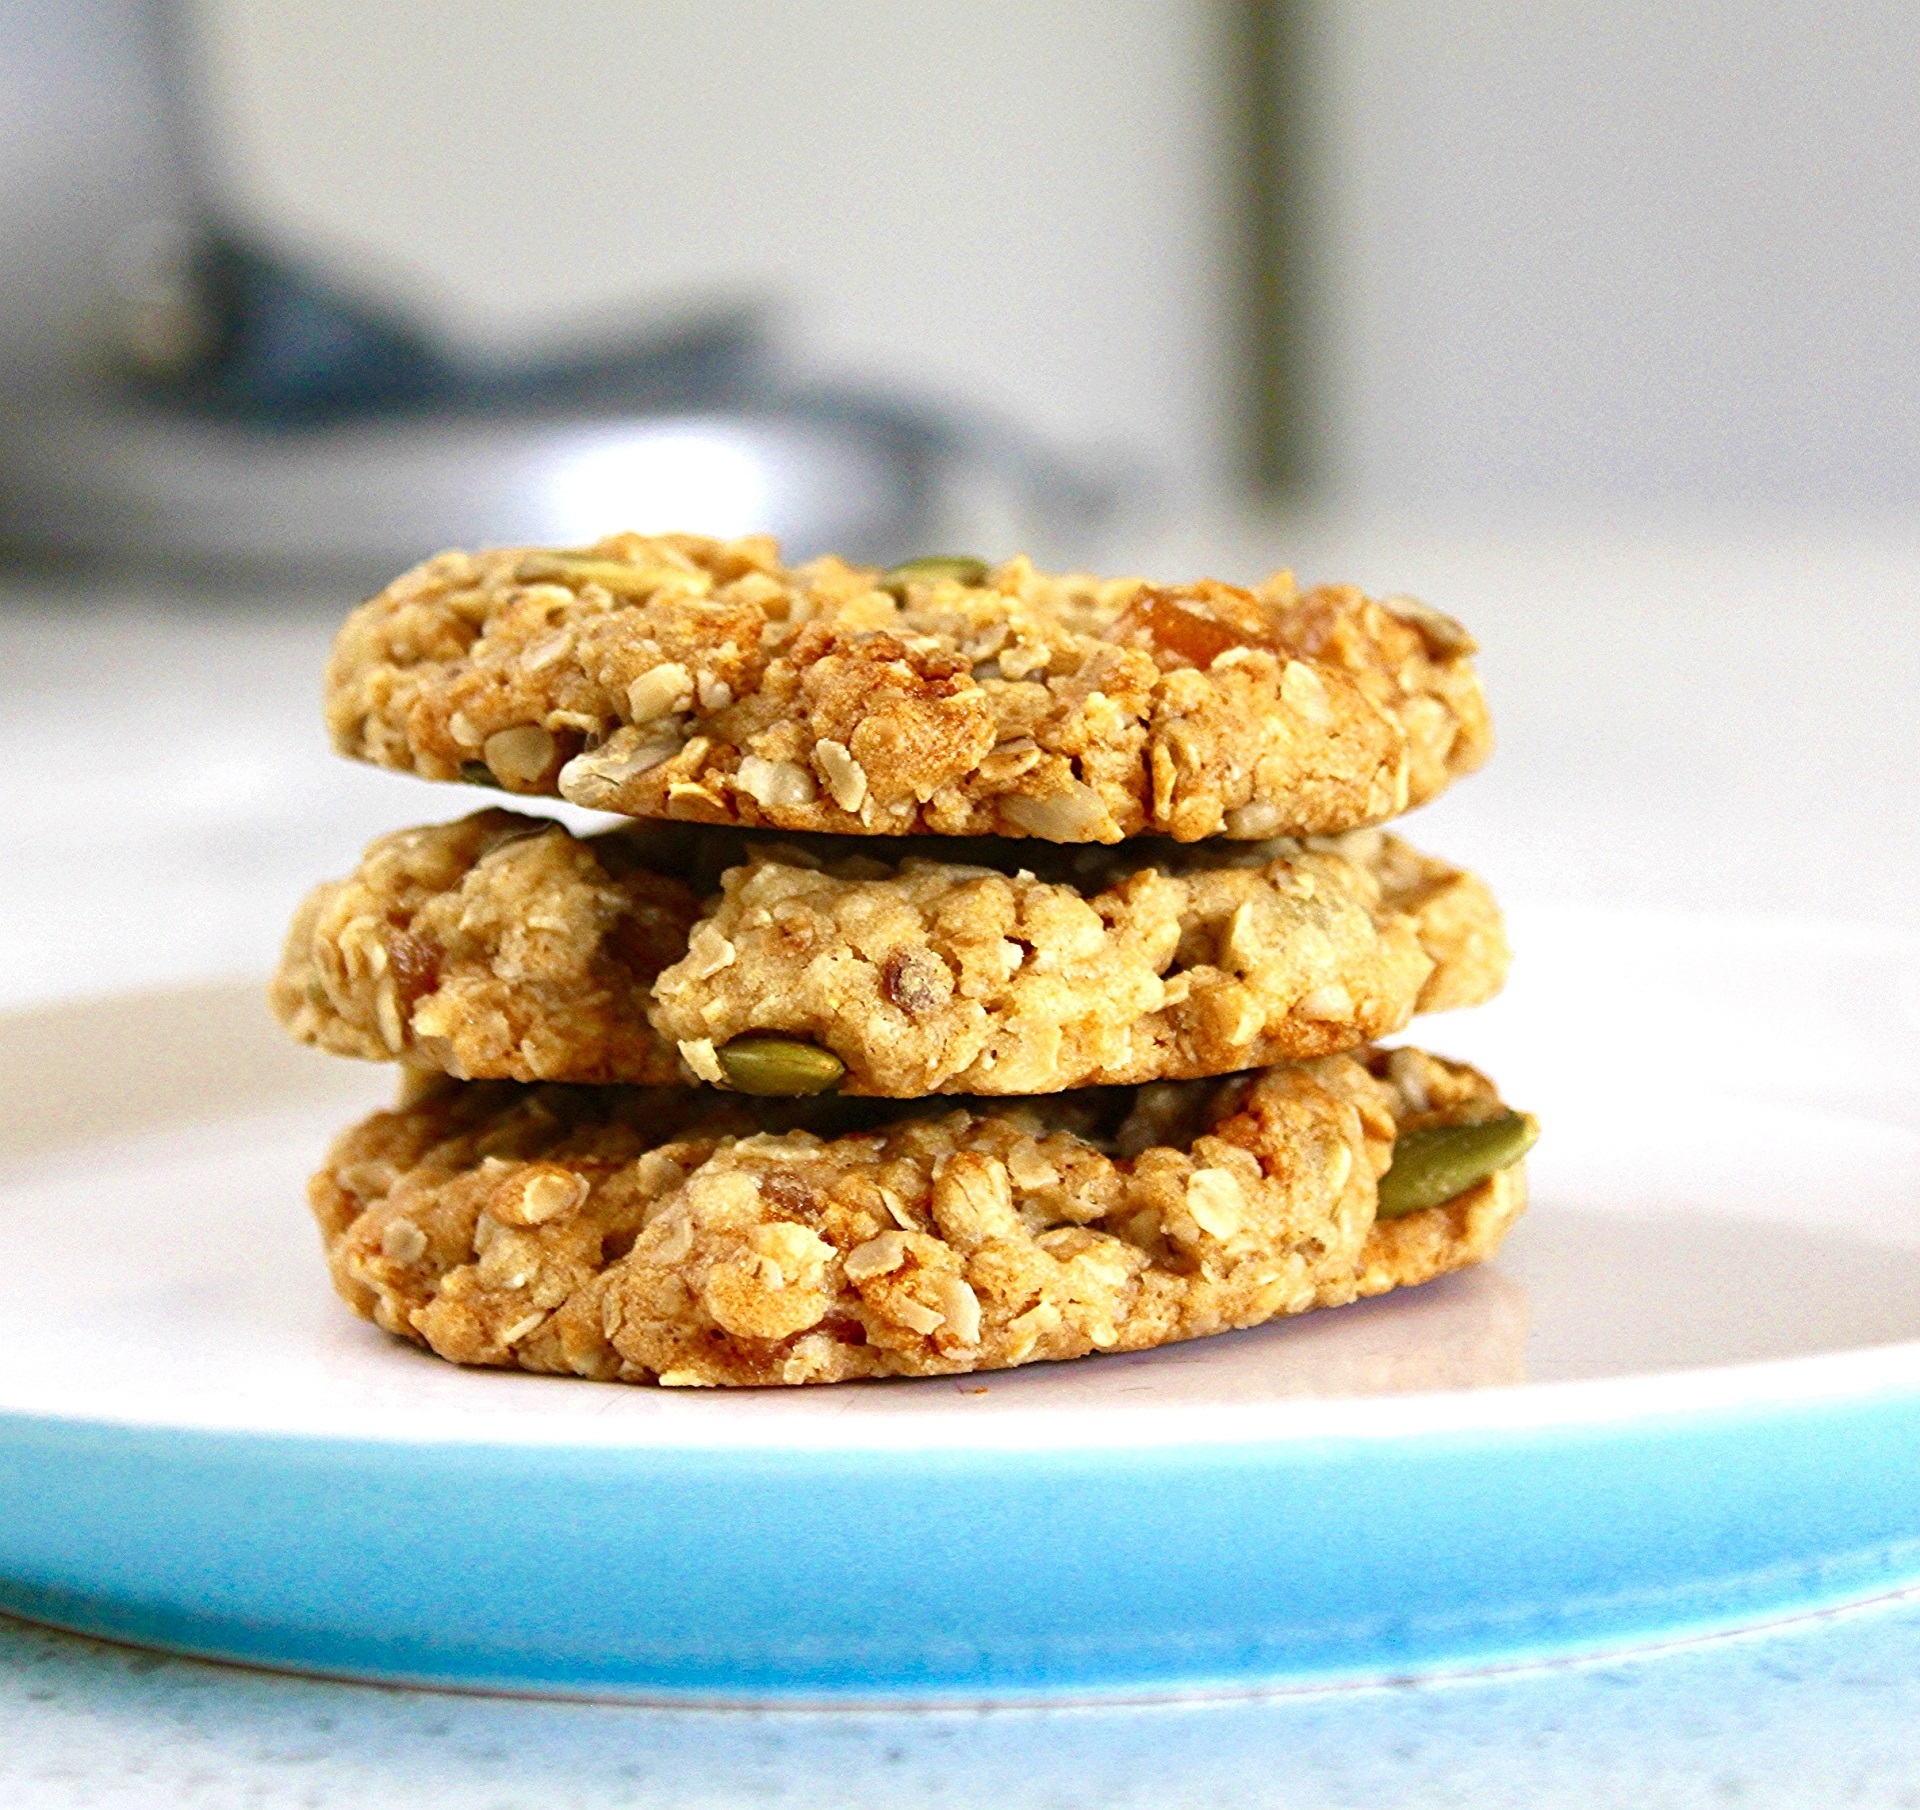
dish, meal, food, produce, colorful, breakfast, snack, cookie, dessert, oatmeal, cereal, baked, calories, coconut, cookies, sugar, tasty, vegetarian food, baked goods, flowering plant, oatmeal raisin cookies, grass family, snack food, cookies and crackers, peanut butter cookie, anzac biscuit